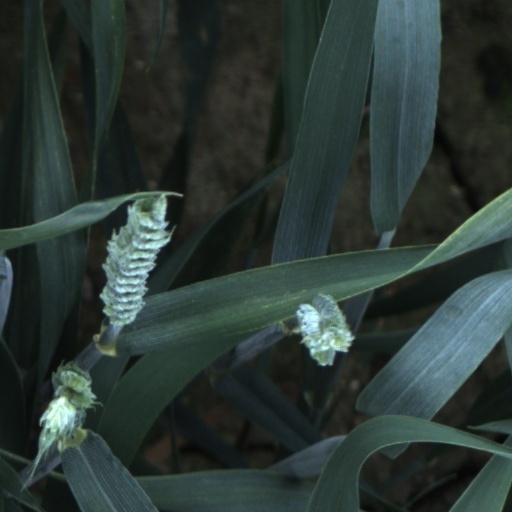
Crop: wheat